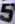
Number: 5